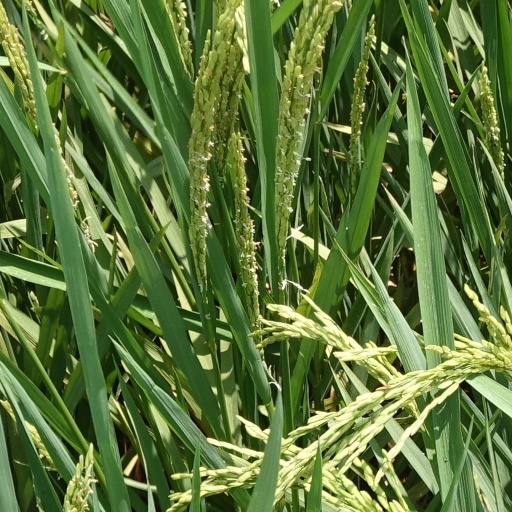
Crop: rice